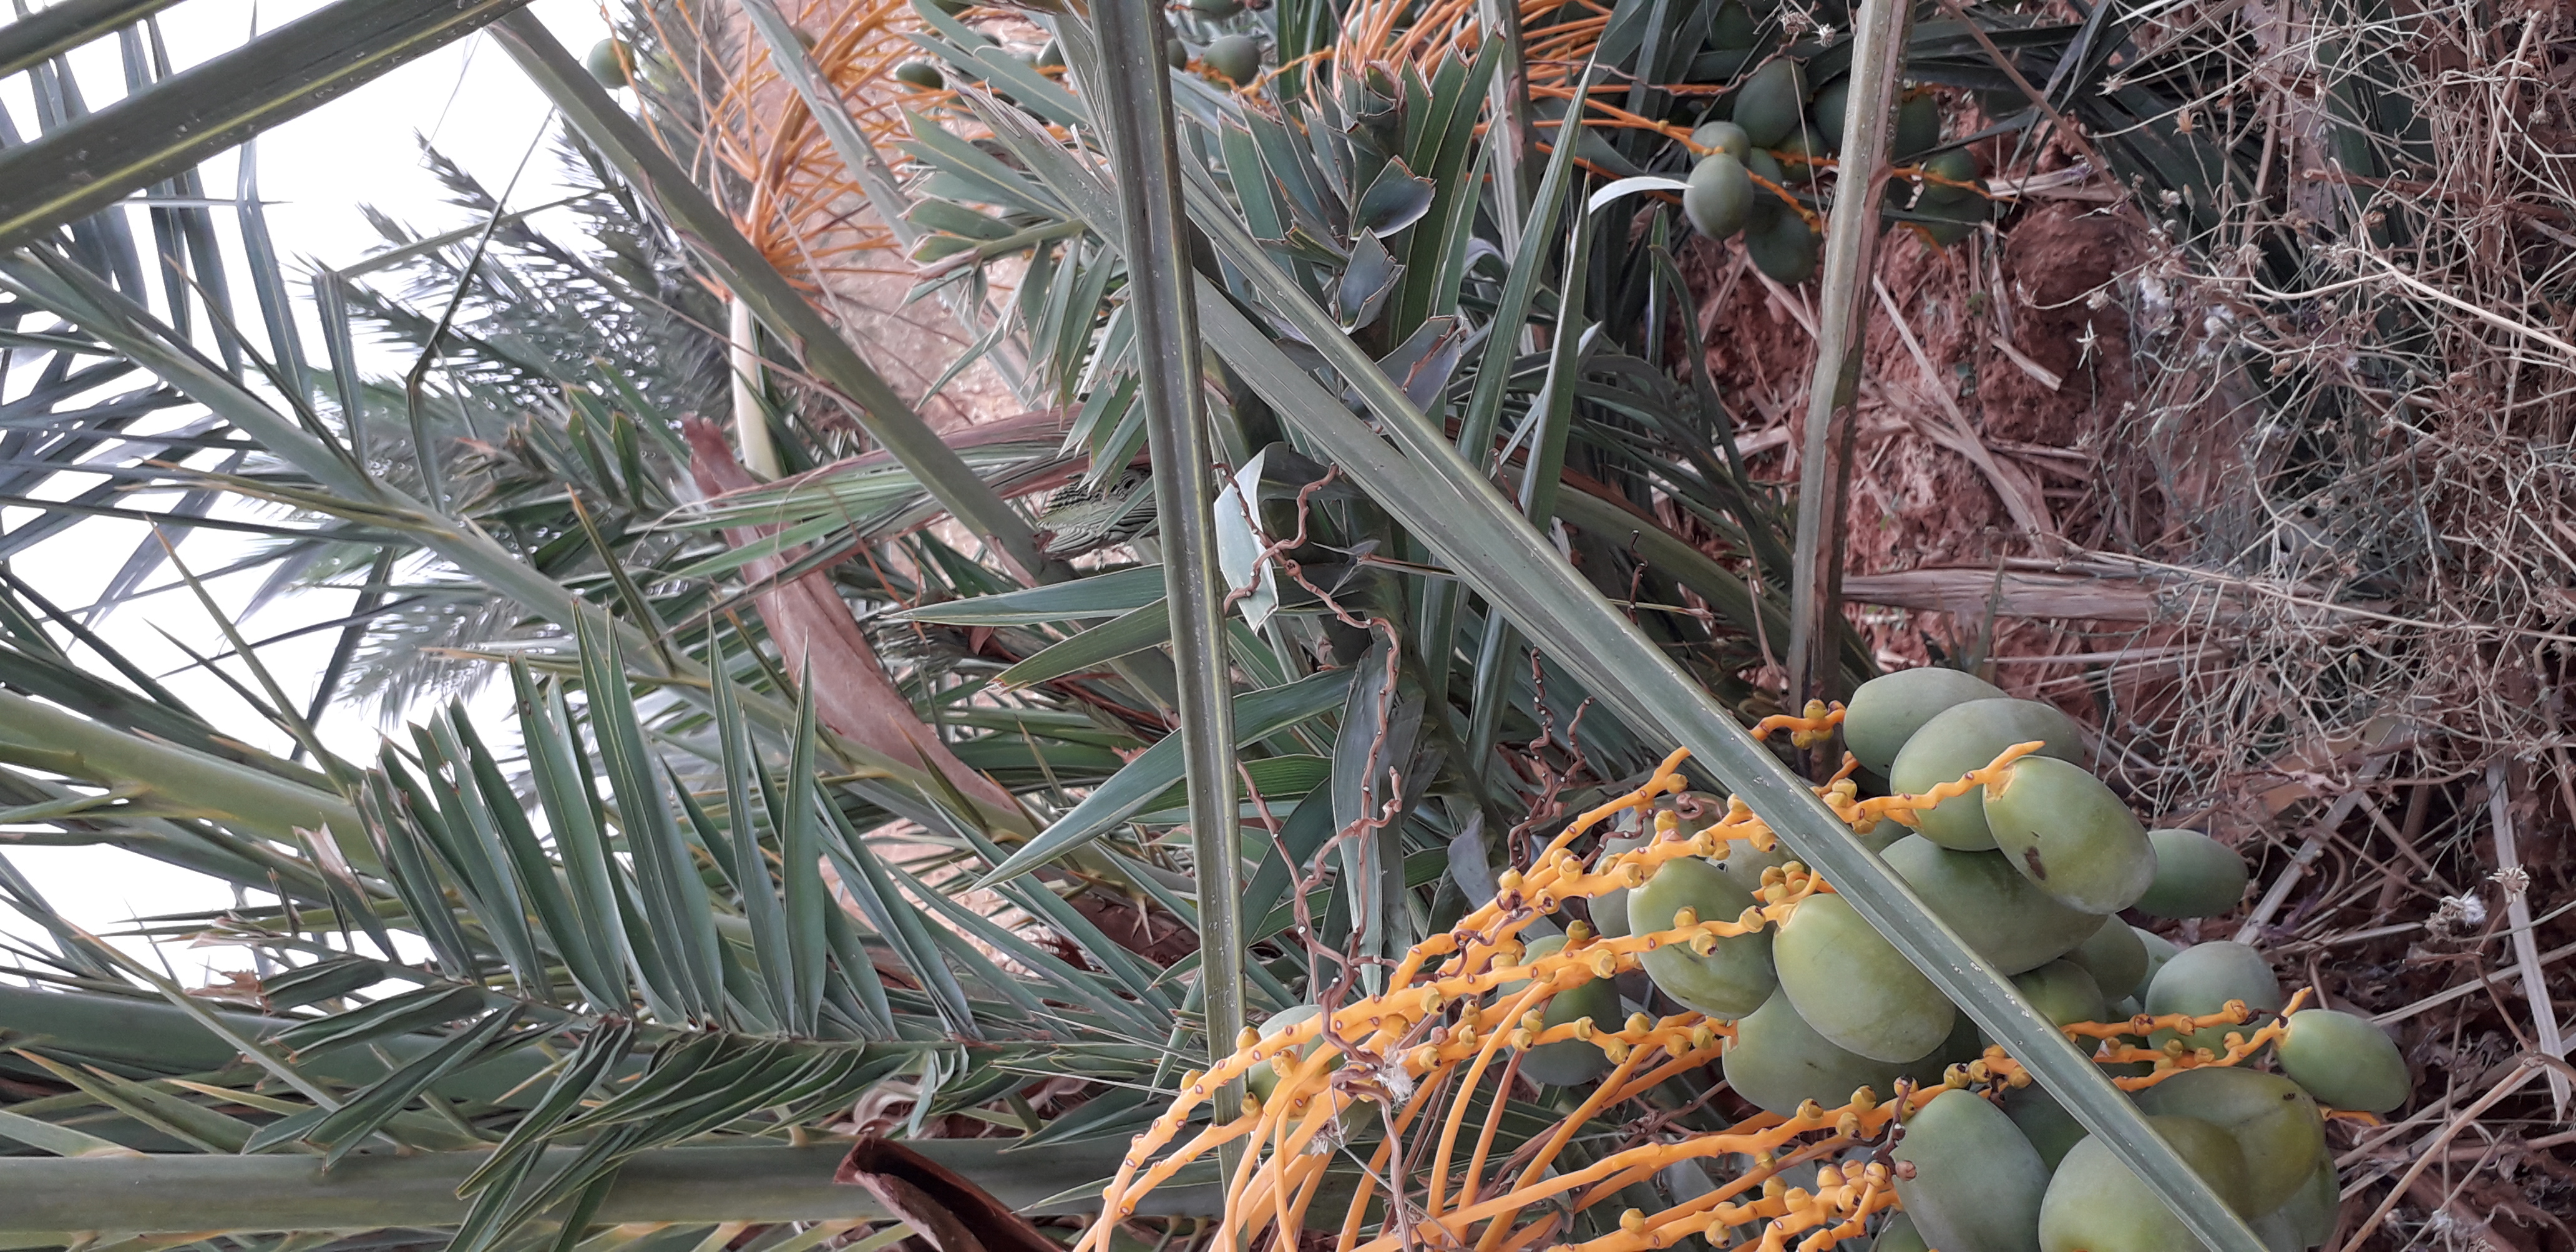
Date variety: Boumajhoul